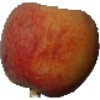
Label: Peach 1